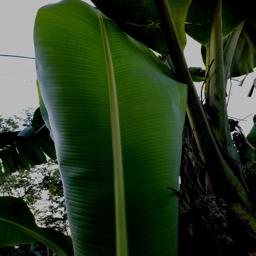
Label: JAHAJI LEAF